Vignette (road tax)

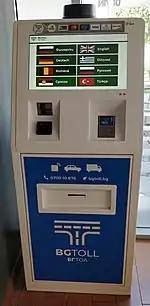
A vignette machine in Bulgaria

Since 1997, vignettes are required for all vehicles of up to 3.5 tonnes, driving on motorways and expressways (prefixed with letters A and S) under federal administration. Vignettes are overseen by the police and toll-sheriff employees of the federal motorway administration. A €240 fine with an additional obligatory payment of a substitute toll are charged to travelers without a valid vignette, and unpaid fines lead to penalties between €300 and €3,000. Furthermore, the vehicle may be confiscated from foreigners to guarantee payment of the penalty.